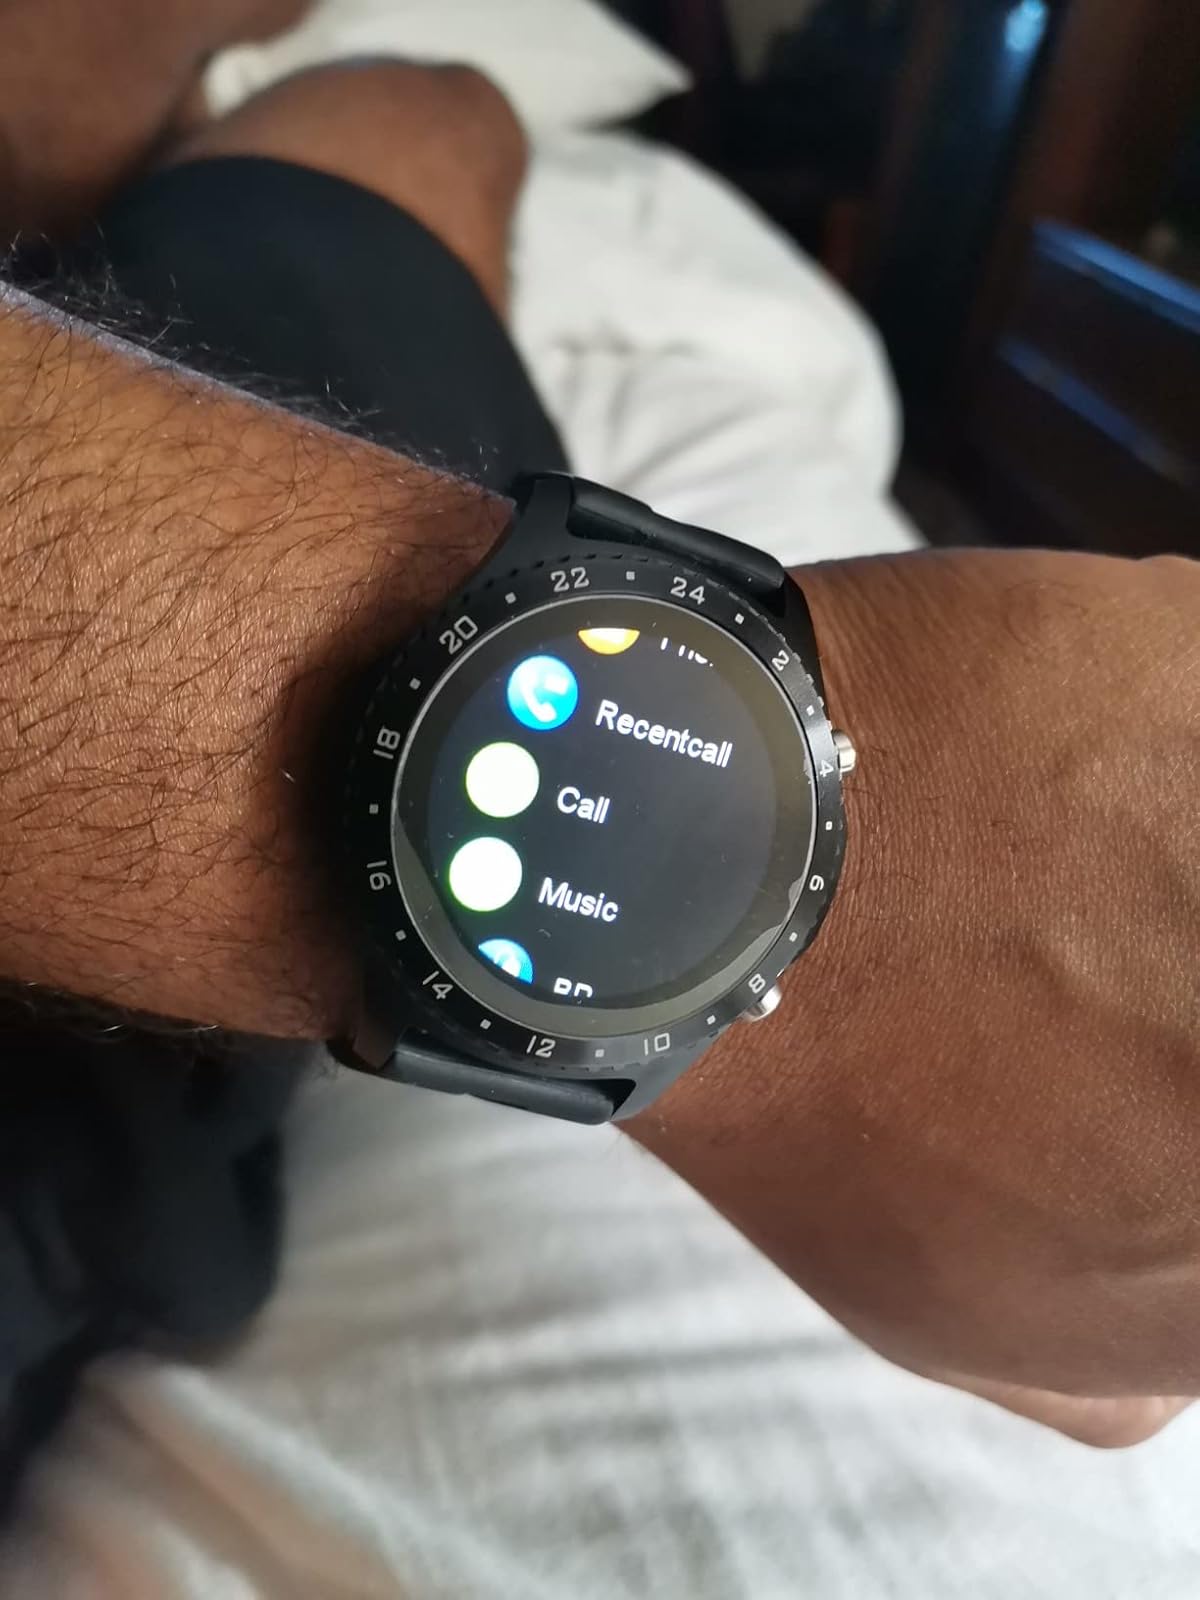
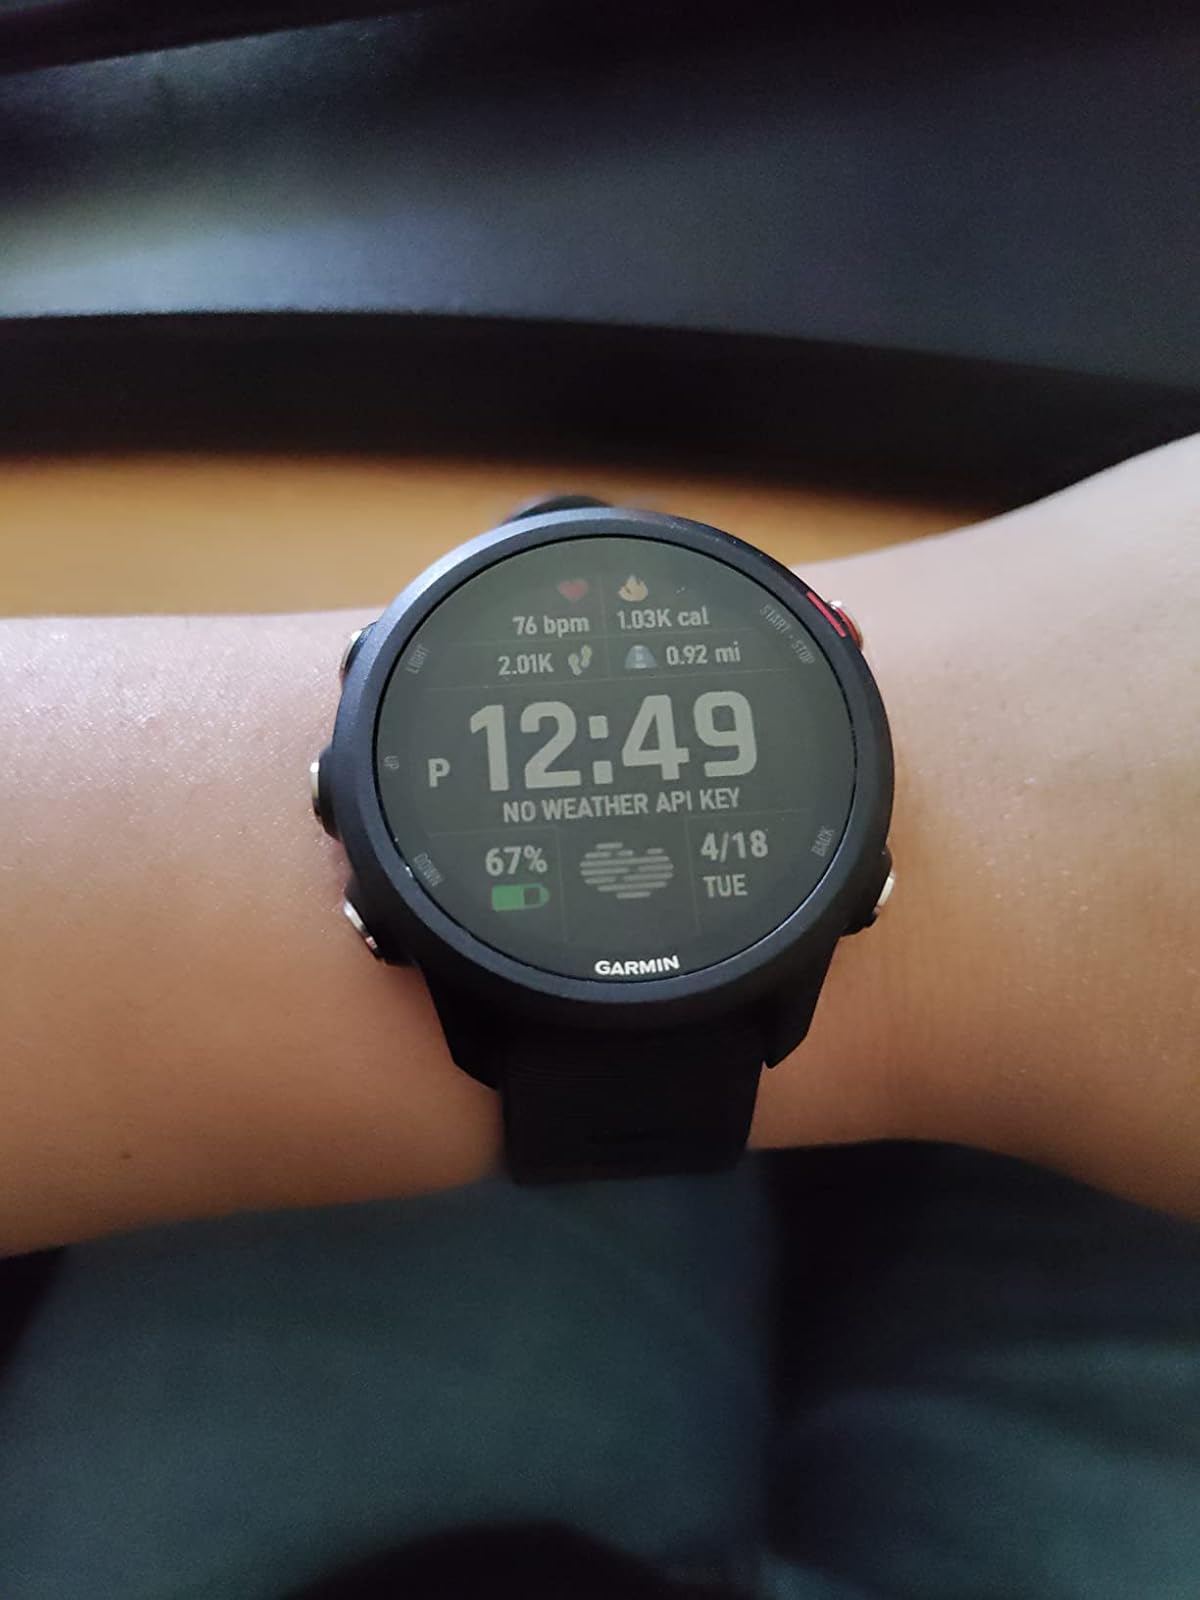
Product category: smartwatch
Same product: no